Veretskyi Pass

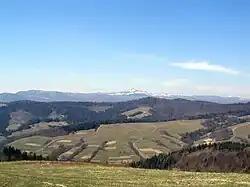
View from Veretskyi Pass

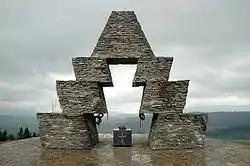
Memorial of the 1100th anniversary of the Hungarian conquest of the Carpathian Basin in 895 (photographed in 2008)

Veretskyi Pass or Verecke Pass (more formally: , also known as:) is a mountain pass in Ukraine, one of the most important passes of the Inner Eastern Carpathian Mountains.